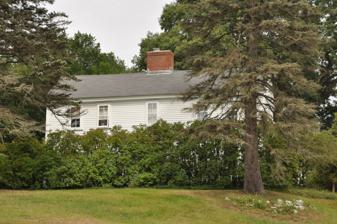
Building: Wheeler-Harrington House
Country: United States of America
Year built: 1742
Historic house in Massachusetts, United States United States historic place Wheeler-Harrington House U.S. National Register of Historic Places Show map of Massachusetts Show map of the United States Location 249 Harrington Avenue, Concord, Massachusetts Coordinates 42°26′57″N 71°24′12″W / 42.44917°N 71.40333°W / 42.44917; -71.40333 Built c. 1742 Architect Josiah Wheeler Architectural style Colonial, Georgian NRHP reference No. 13000534 Added to NRHP July 23, 2013 The Wheeler-Harrington House is a historic house located at 249 Harrington Avenue in Concord, Massachusetts . Description and history The 2 + 1 ⁄ 2 -story timber-frame house was probably built around 1742, around the time of the marriage of Josiah and Mary Wheeler. It is the oldest known building in West Concord. It remained in Wheeler family hands until 1827, when it, along with 100 acres (40 ha) of farmland, was sold to Joseph Harrington, Jr., of Lexington . For thirty years (1877 to 1907) the farm was operated and maintained by his daughter, Lucy Harrington. In the 20th century, the farmstead was for fifty years in the hands of a single family, the LeBallisters, who operated a horse farm on land that had been reduced by subdivision. In 1974, the town acquired the house and 15 acres (6.1 ha) of farmland, extending from Harrington Road to the Assabet River . The house was restored by volunteers, and has since been rented by the town to tenant farmers. The house was listed on the National Register of Historic Places on July 23, 2013. See also National Register of Historic Places listings in Concord, Massachusetts National Register of Historic Places listings in Middlesex County, Massachusetts References